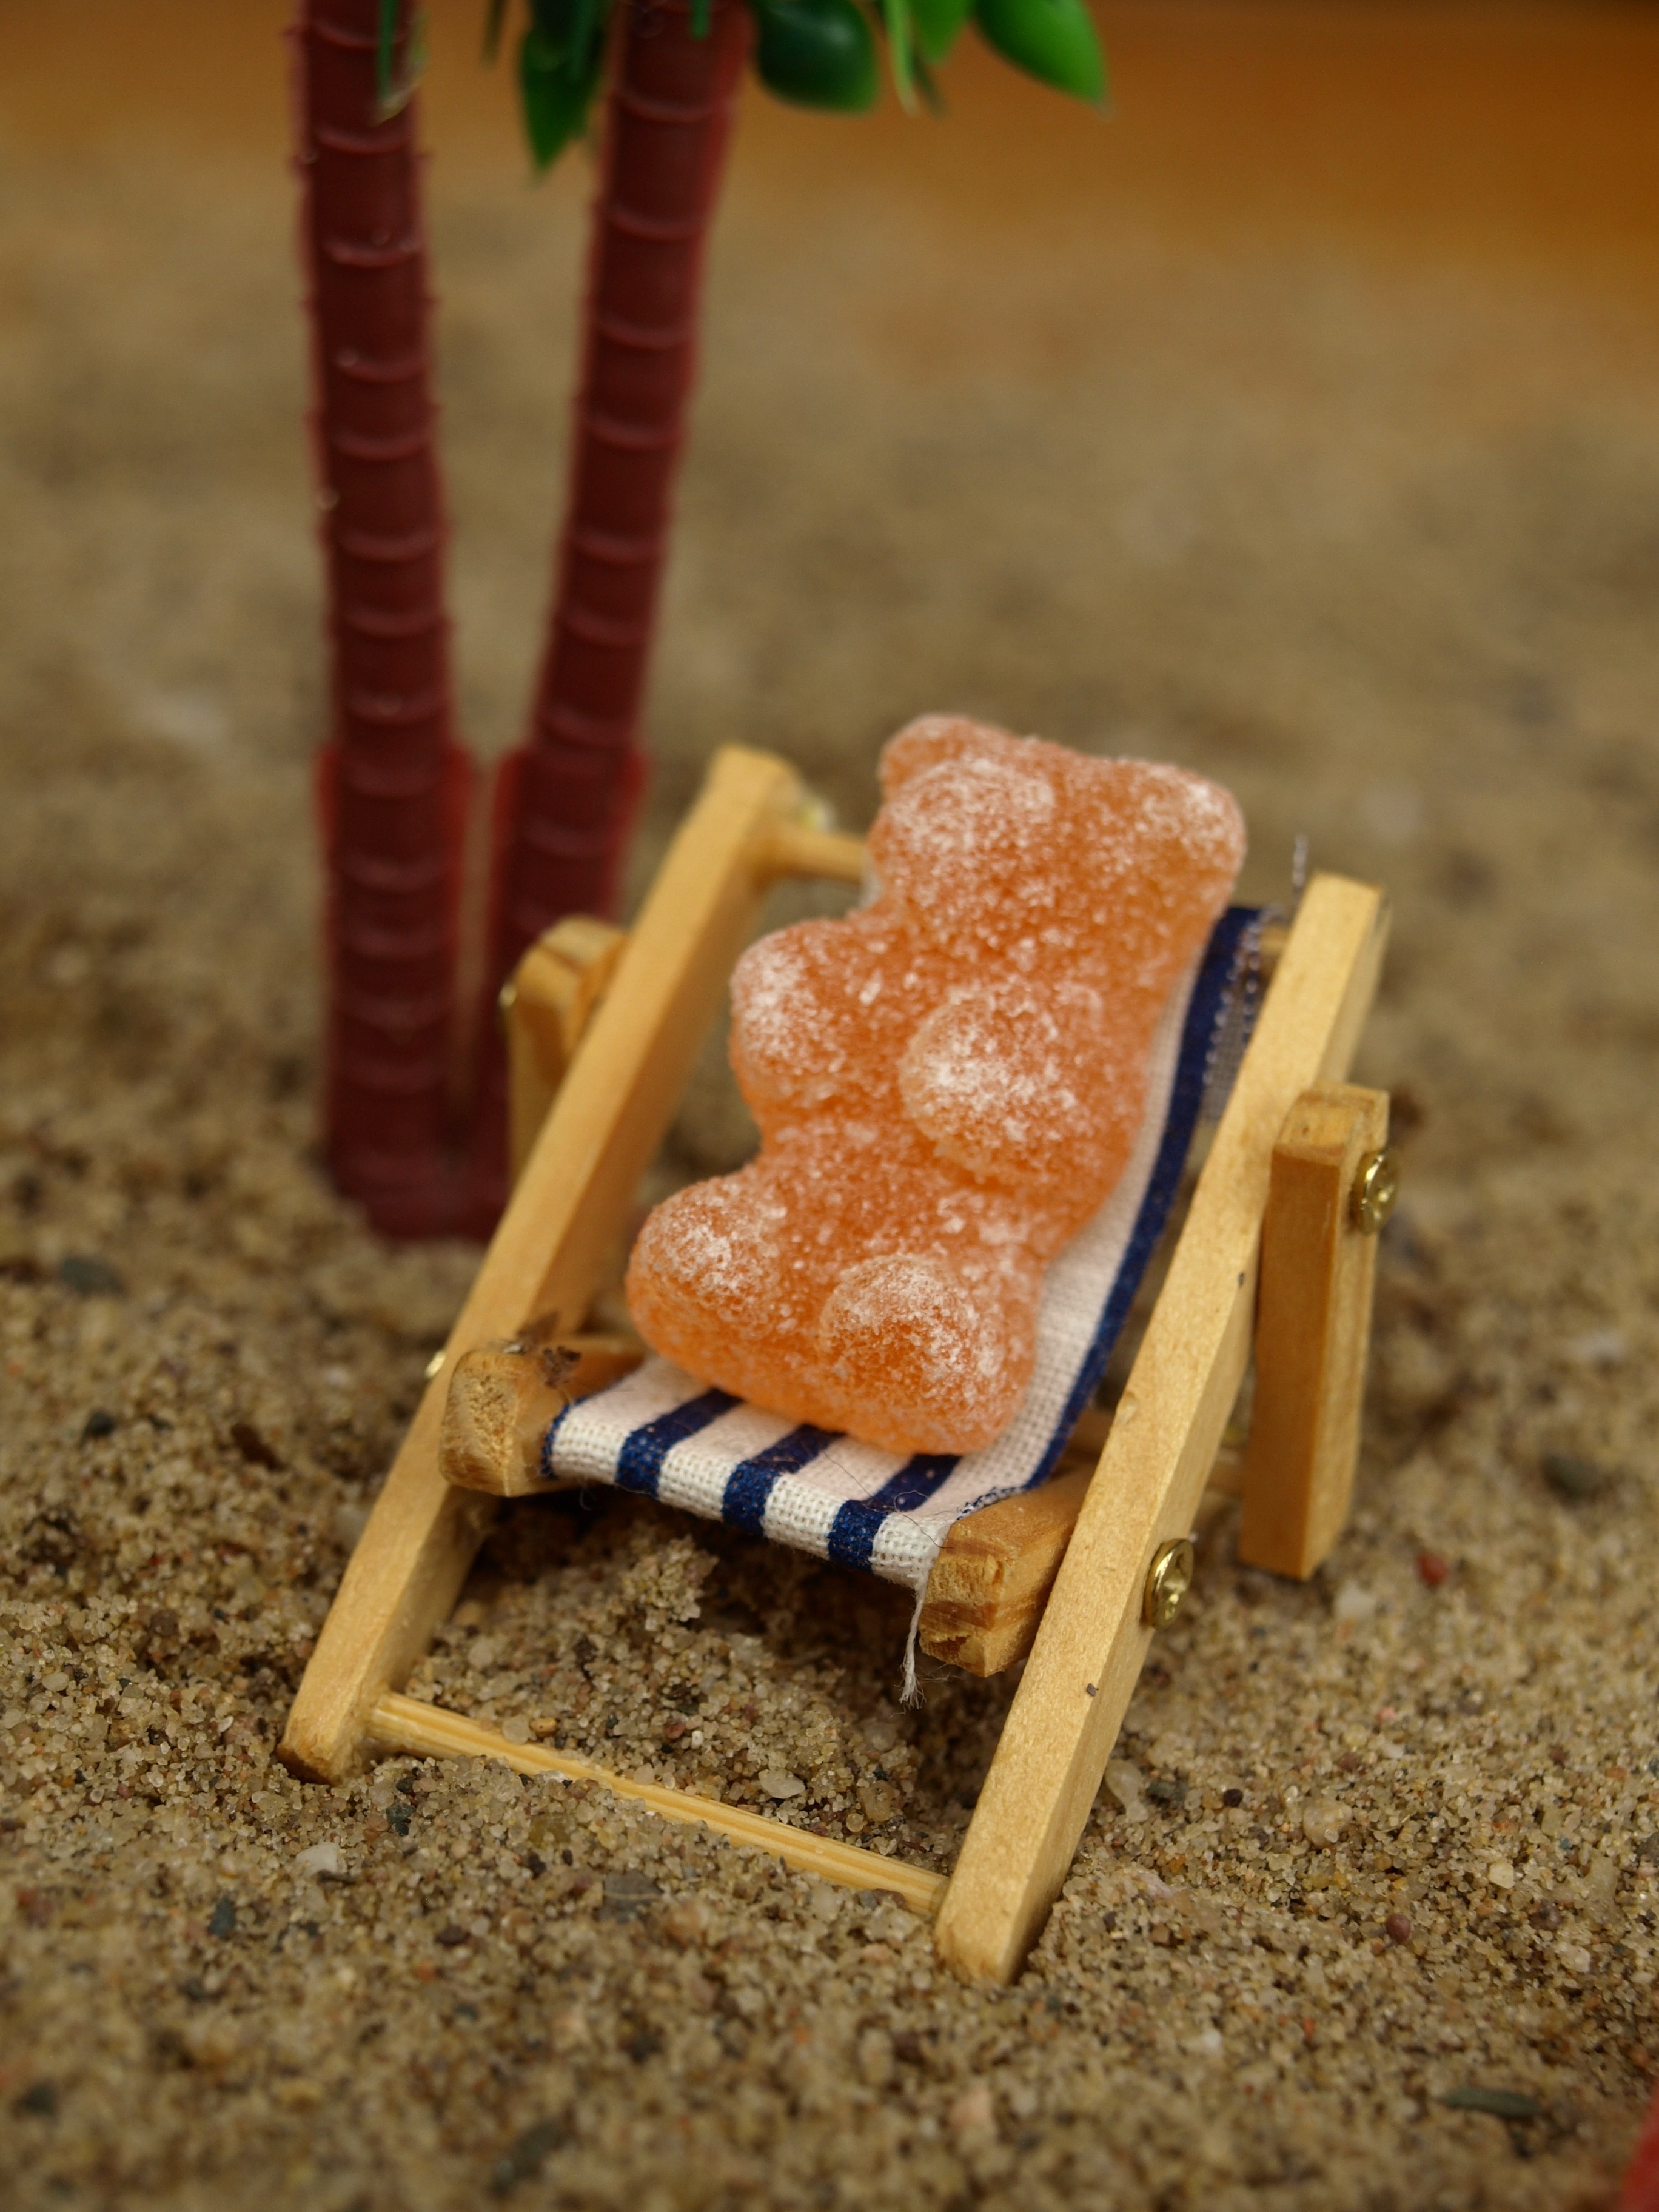
hand, sand, wood, guitar, relax, toy, miniature, deck chair, carving, gummib rchen